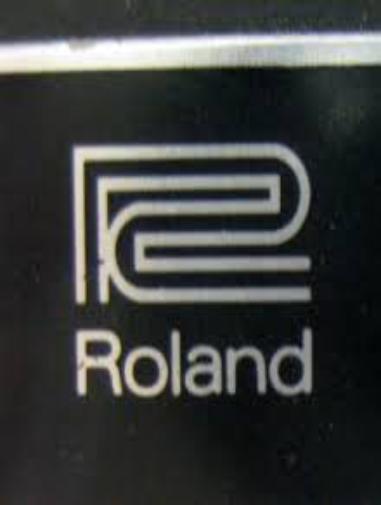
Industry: Electronic